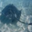
Label: ray